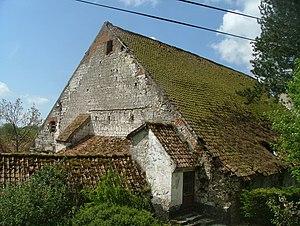
Ferme de l'Abbiette, à Attin This building is inscrit au titre des Monuments Historiques. It is indexed in the Base Mérimée, a database of architectural heritage maintained by the French Ministry of Culture,
Attin est une commune française située dans le département du Pas-de-Calais en région Hauts-de-France.